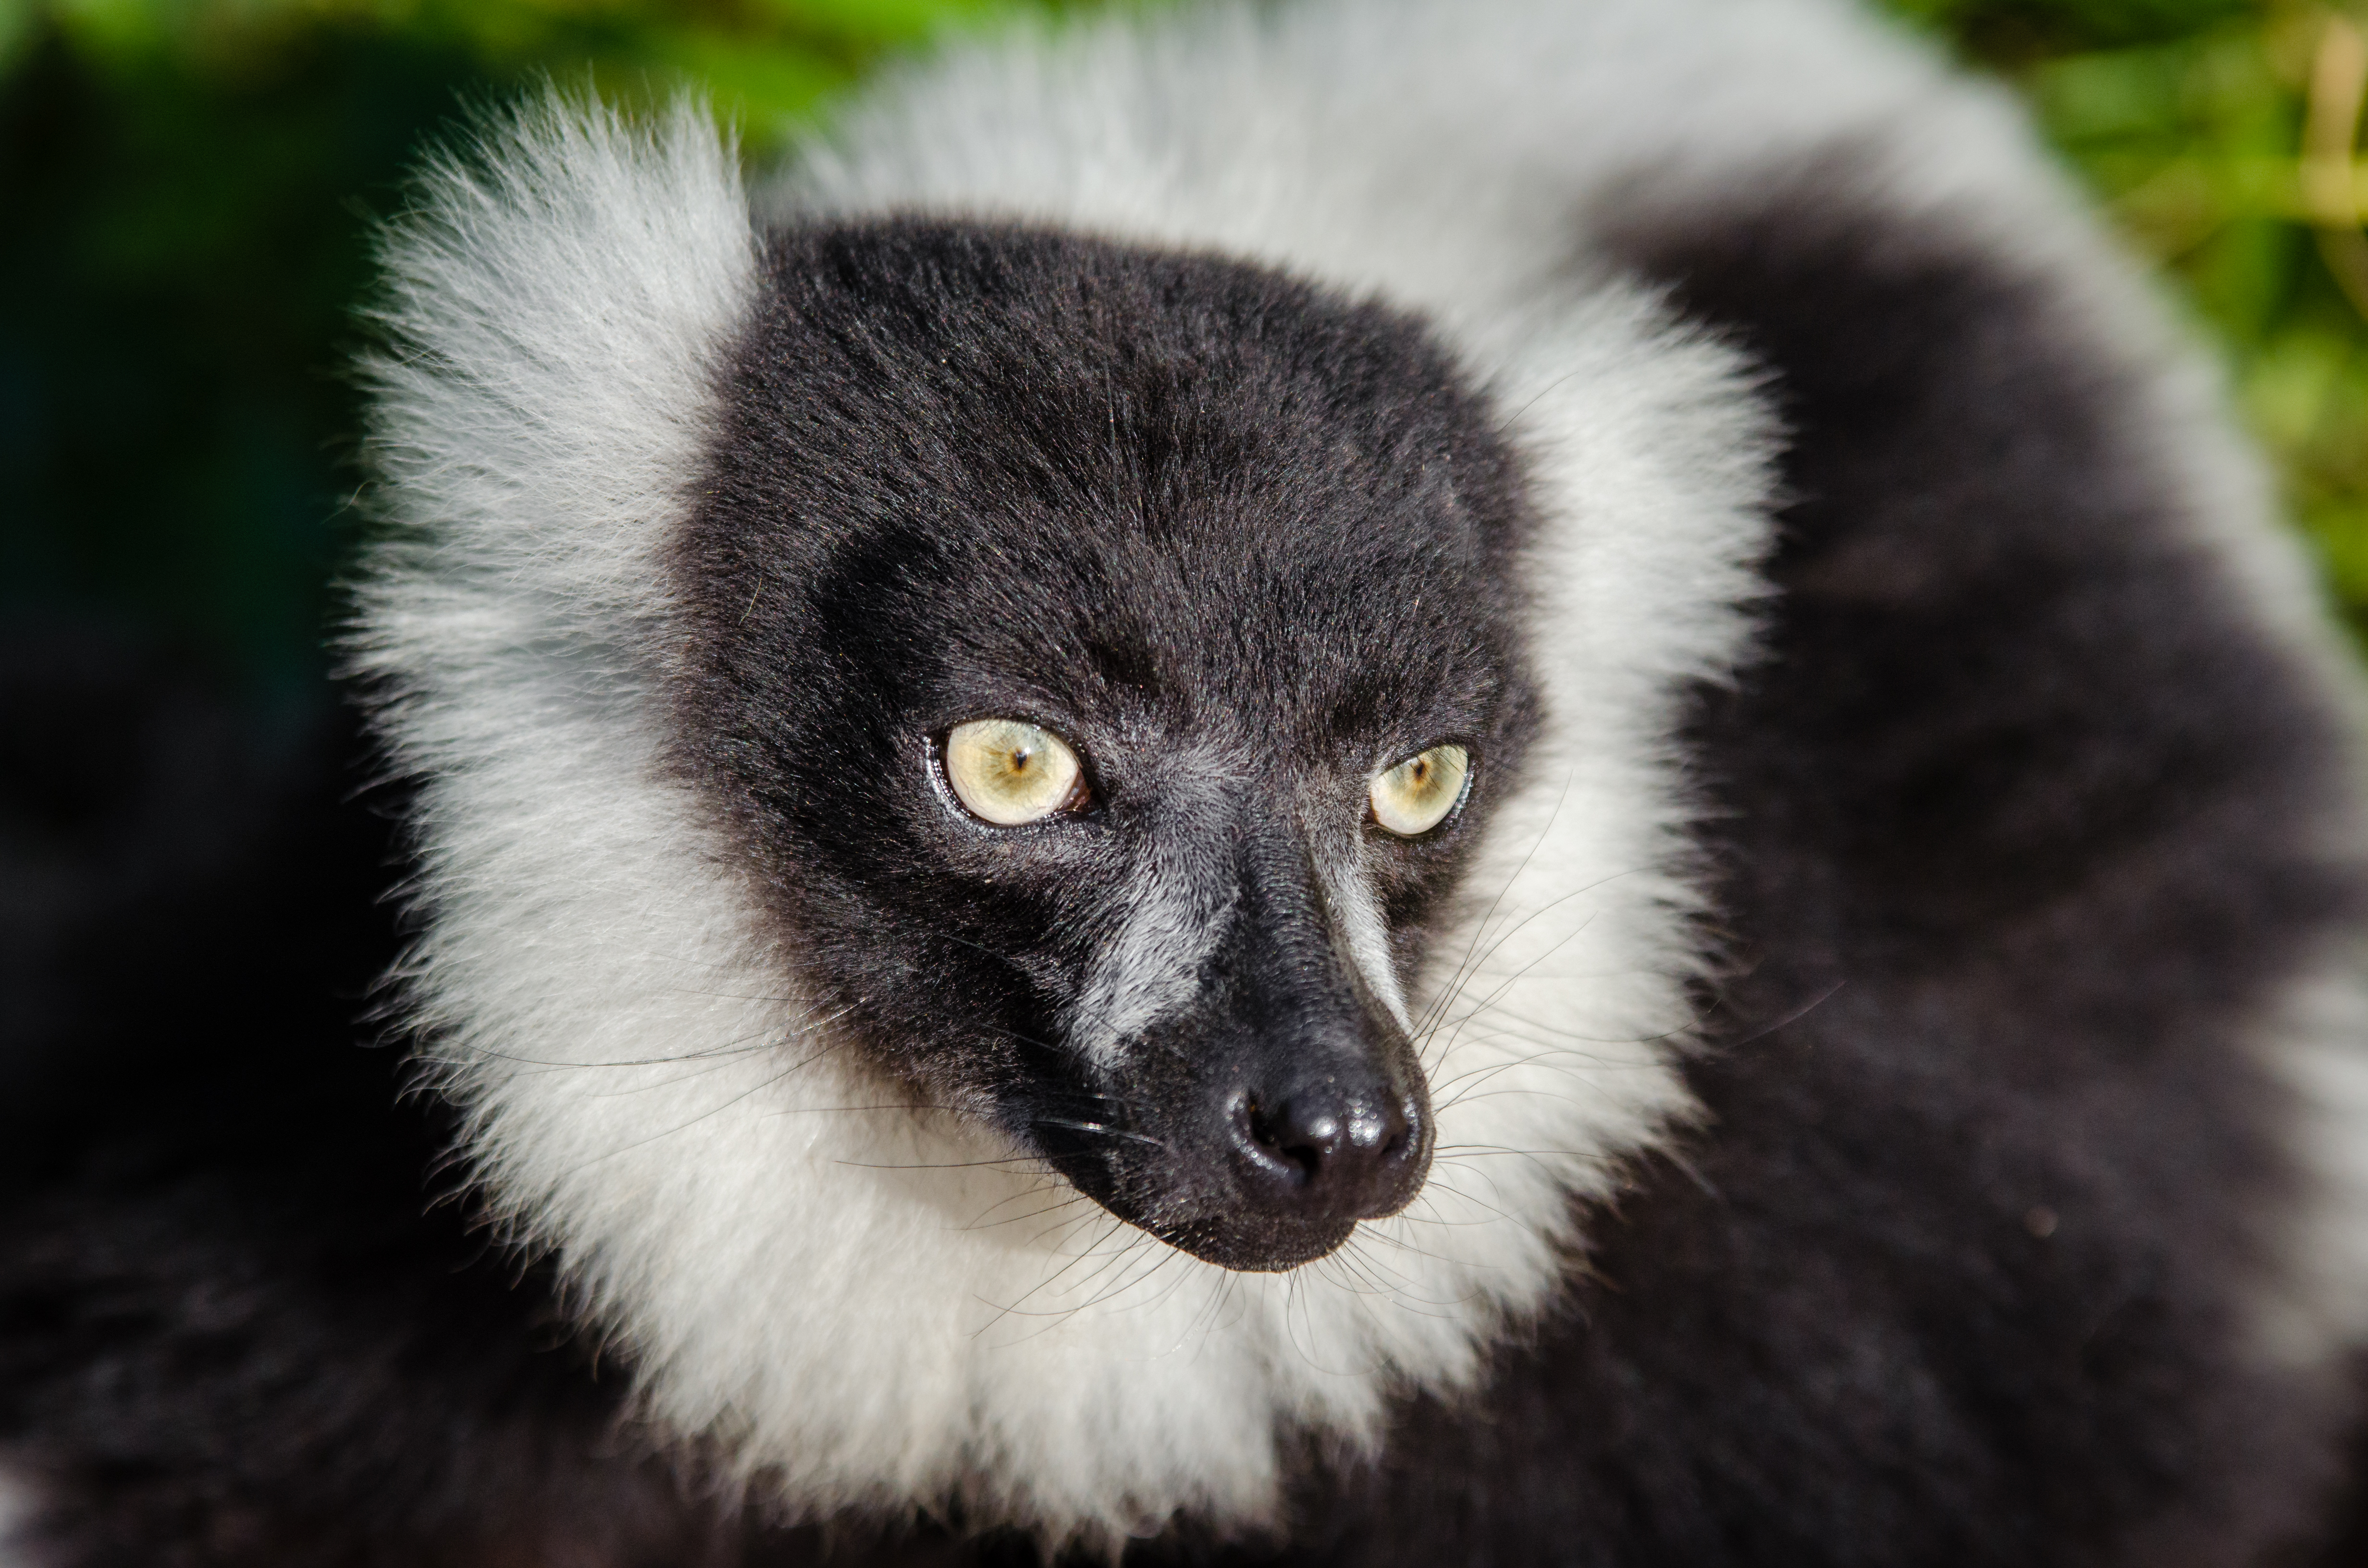
wildlife, beak, mammal, fauna, primate, close up, vertebrate, lemur